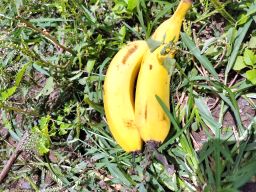
Fruit: Banana
Quality: Good